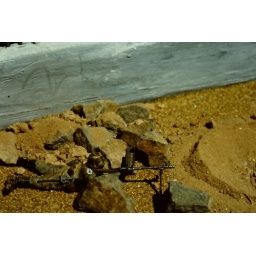
Many hours of entertainment building this street scene during my time working in Saudi Arabia in 1982